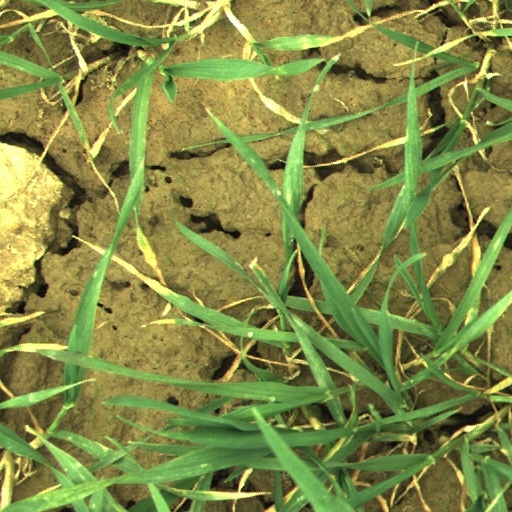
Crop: wheat